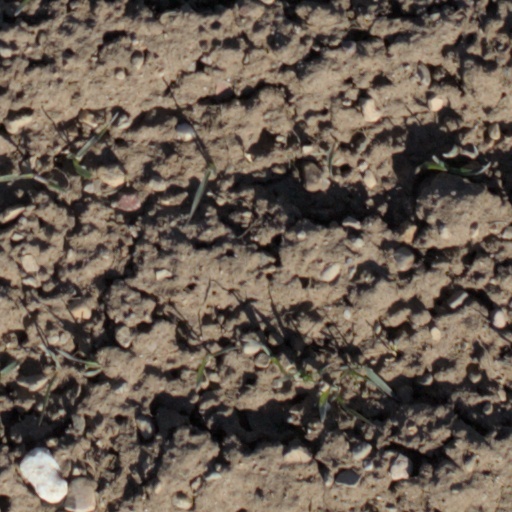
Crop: wheat